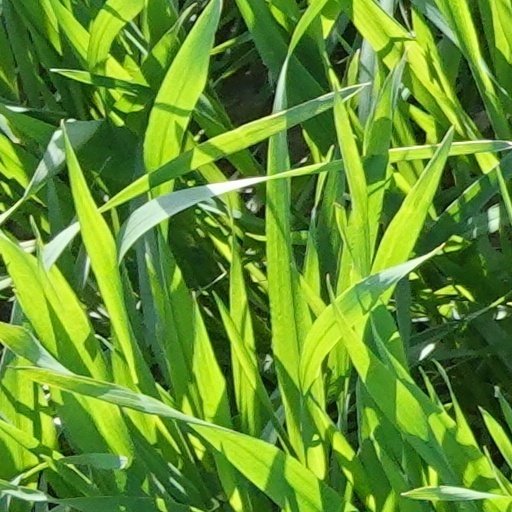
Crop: wheat